Acherontiscus

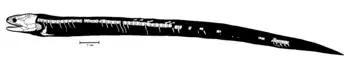
Skeletal diagram showing preserved bones of the "Acherontiscus" holotype. Limbs are not depicted in this interpretation.

This holotype skeleton was mostly complete, but poorly preserved. The skull was flattened and some of the surface was eroded, while the vertebrae were mostly missing, with only detailed impressions remaining. By dissolving away remaining fragments with hydrochloric acid casting these impressions in silicone rubber, the preparators of the specimen were able to more easily describe it. The specimen received a formal description and name as the species "Acherontiscus caledoniae" courtesy of Robert Carroll in 1969. The generic name "Acherontiscus" is a reference to Acheron, a river which in Greek mythology flowed into the underworld as a tributary of the river Styx. This naming convention is an homage to Edward Drinker Cope's affection for naming snake-like lepospondyls after infernal rivers, such as "Phlegethontia" (named after Phlegethon) and "Cocytinus" (named after Cocytus). The specific name, "caledoniae", references Caledonia, the Latin name for Scotland.